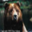
Label: bear